Agung Laksono

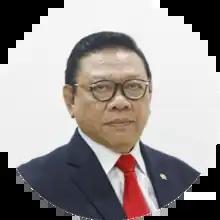
Official portrait, 2019

Agung Laksono (born 23 March 1949) is an Indonesian politician and businessman who is serving as a member of the Presidential Advisory Council since 2019. A member of Golkar, Agung previously served as Coordinating Minister for People's Welfare in the Second United Indonesia Cabinet from 2009 to 2014 and as Speaker of the House of Representatives from 2004 to 2009.